Yehuda Leib Tsirelson

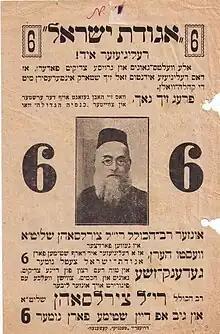
Campaign handbill for the Agudat Yisrael ticket in a community election in the 1930s

Yehuda Leib Tsirelson (1859 in Kozelets, Chernihiv Oblast – 1941 in Kishinev, Soviet Union) was the Chief Rabbi of Bessarabia, a member of the Romanian parliament, and a prominent Jewish leader and posek.